Asian Leadership Conference

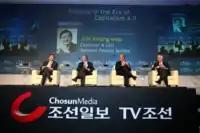
Panel discussion on finance in capitalism

ALC 2012 was held from 6 to 7 March 2012 at the Shilla Hotel, Seoul. The main theme of the conference was "Capitalism 4.0: Searching for Post Crisis Solutions". Over 40 speakers and 900 guests attended. Discussion focussed on topics such as the 2008 financial crisis, social welfare, and CSR. ALC 2012 was the world's first "tab-ference", a paper-free conference conducted entirely through tablet PC.